Outline of chess

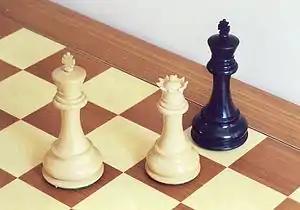
Checkmate

The following outline is provided as an overview of and topical guide to chess: